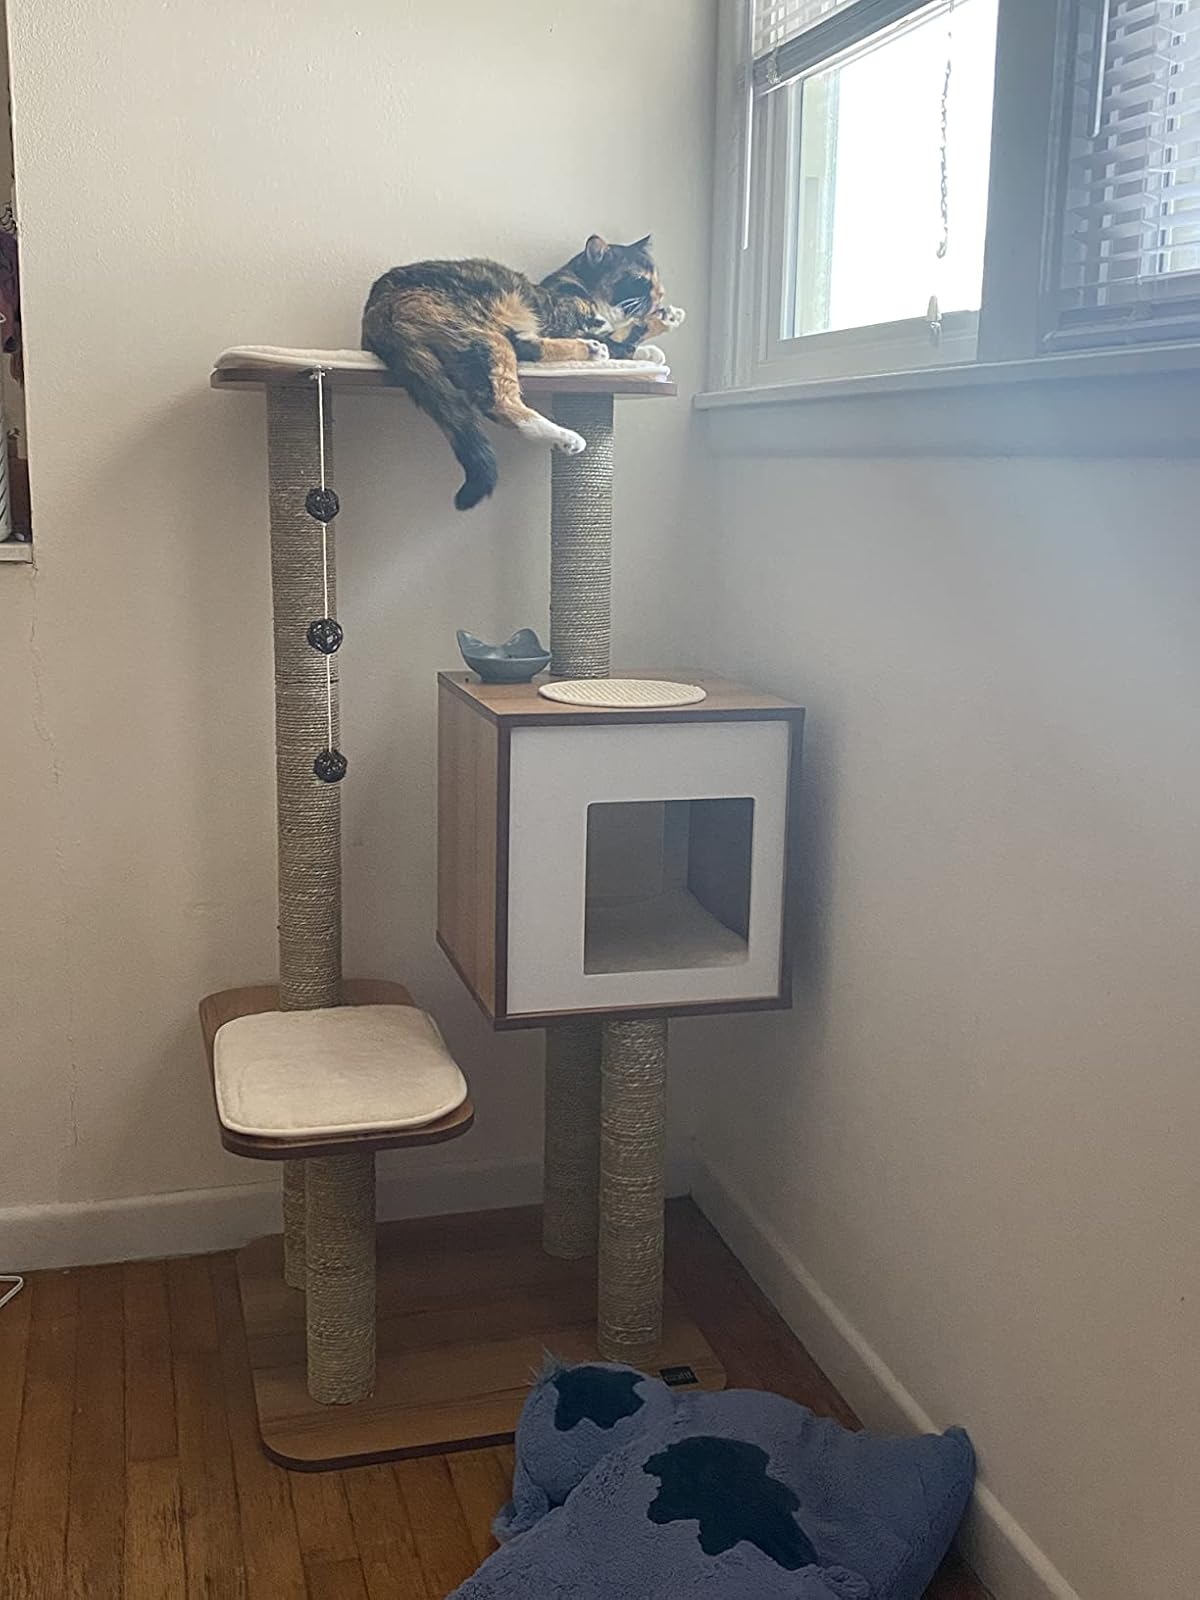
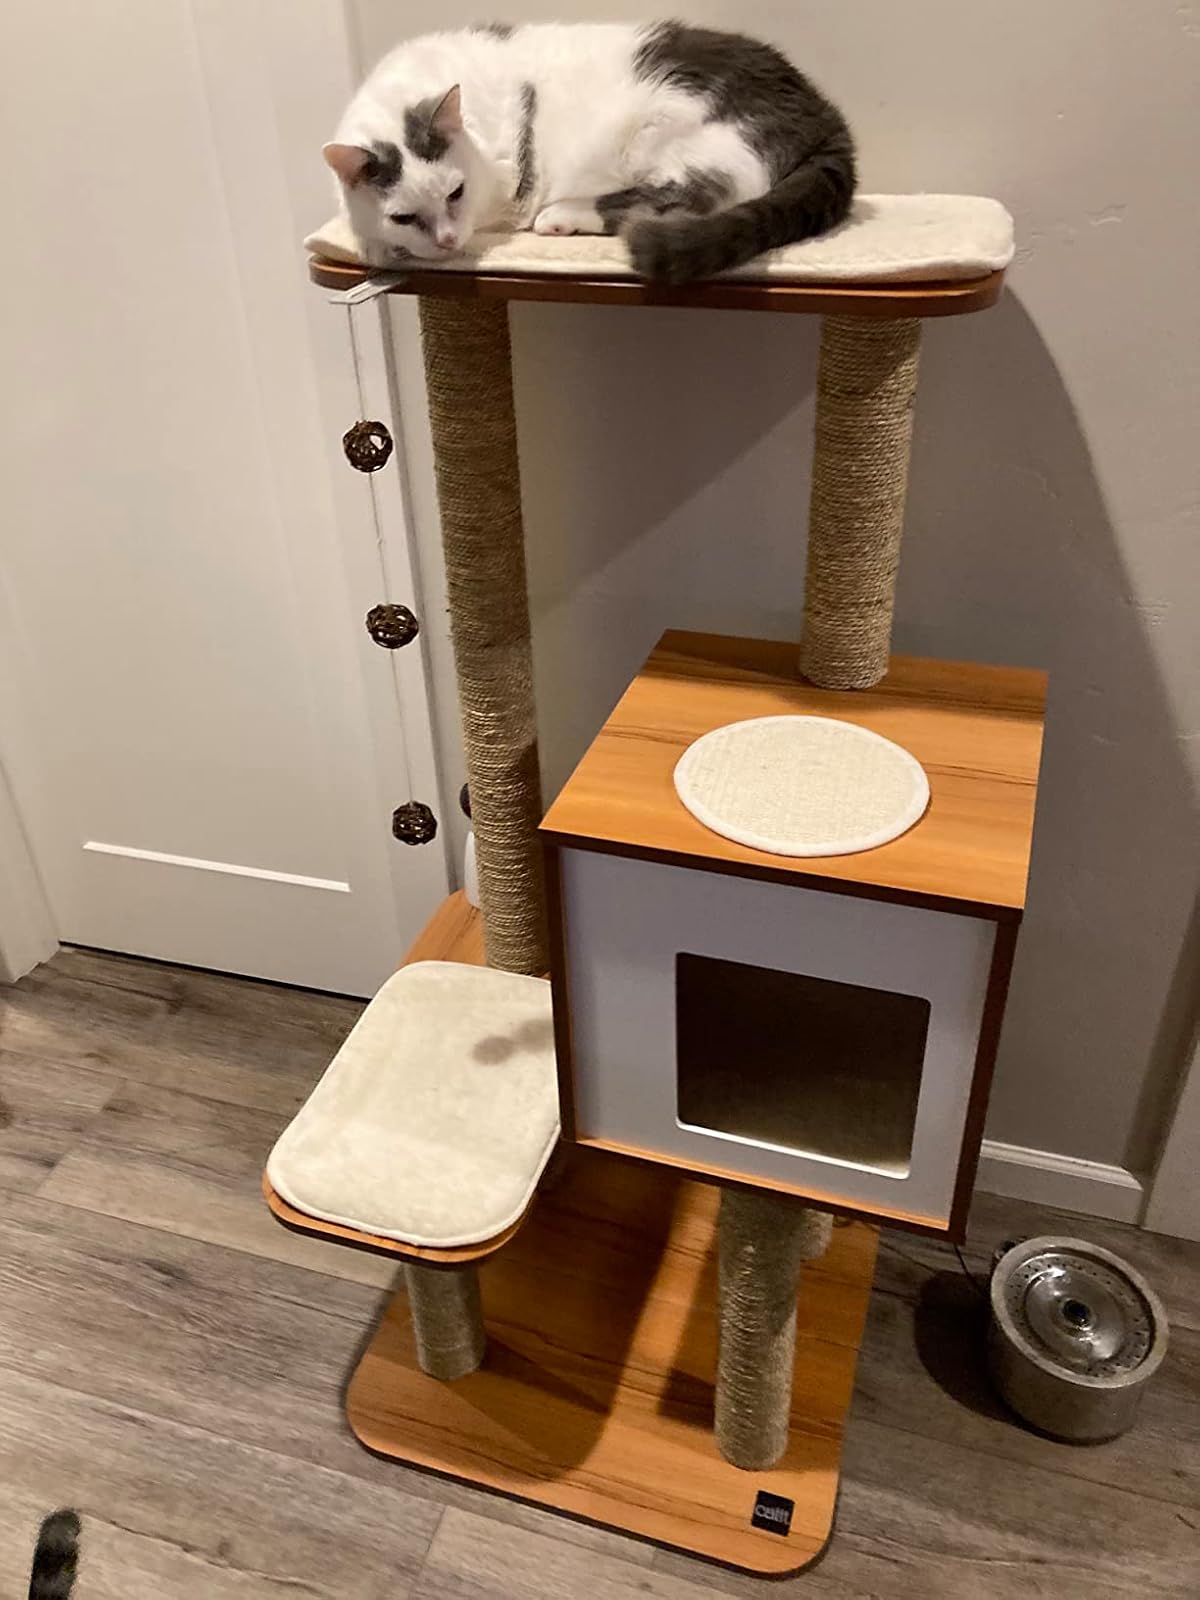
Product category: items_cat tree
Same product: yes